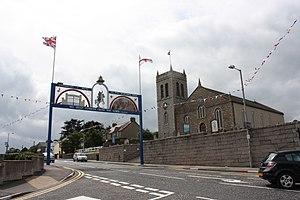
L'Ordre d'Orange, est une organisation fraternelle protestante, créée en 1795, à Loughgall, dans le but de favoriser les objectifs du protestantisme. Bien qu'il soit principalement présent en Irlande du Nord, l’Ordre possède également des loges en république d'Irlande, en Écosse, au Canada, aux États-Unis et dans différents pays du Commonwealth. Les activités de l'Ordre d'Orange ont plusieurs dimensions, religieuse, politique, culturelle et sociale. L'Ordre d'Orange organise des marches commémoratives liées à divers événements, notamment à la bataille de la Boyne, le 12 juillet 1690.